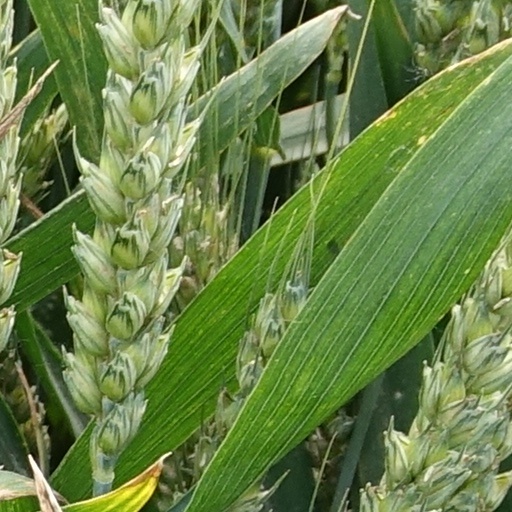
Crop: wheat